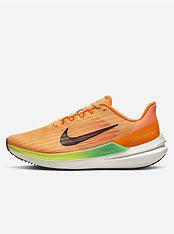
Brand: Nike
Model: Winflo 10